Spain

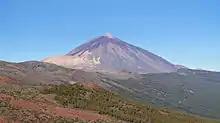
Teide, still an active volcano in Tenerife, Canary Islands, is the tallest peak in Spain.

In 1962, a group of politicians involved in the opposition to Franco's regime inside the country and in exile met in the congress of the European Movement in Munich, where they made a resolution in favour of democracy.